Władysław Grabski

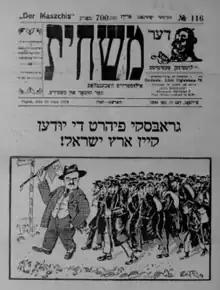
1924 Yiddish cartoon depicting "Grabski's Aliyah"

Between 1924 and 1926, mass emigration of Polish Jews to Palestine took place following the economic restrictions placed on Jews in Poland. This wave of Jewish migration became known as "Grabski's Aliyah" (Aliyah being the traditional Hebrew word for immigration to the Land of Israel) owing to the financial reforms conducted by Władysław Grabski at that time. In American Jewish media sources, Grabski's reforms were described as "an anti-Jewish taxation policy so severe that it resulted in a great immigration movement to Palestine, known as 'the Grasski Aliyah.'"